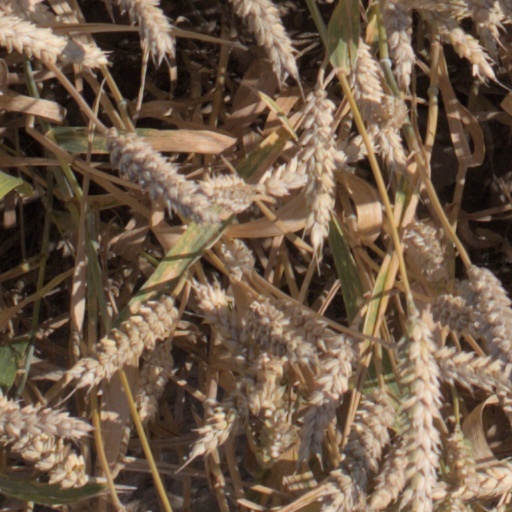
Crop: wheat